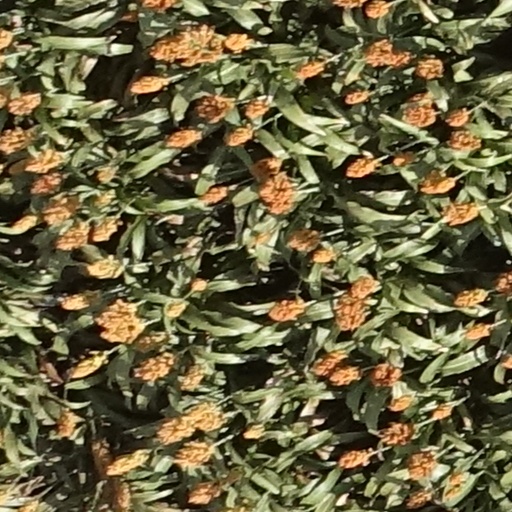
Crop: sorghum